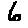
Label: 6